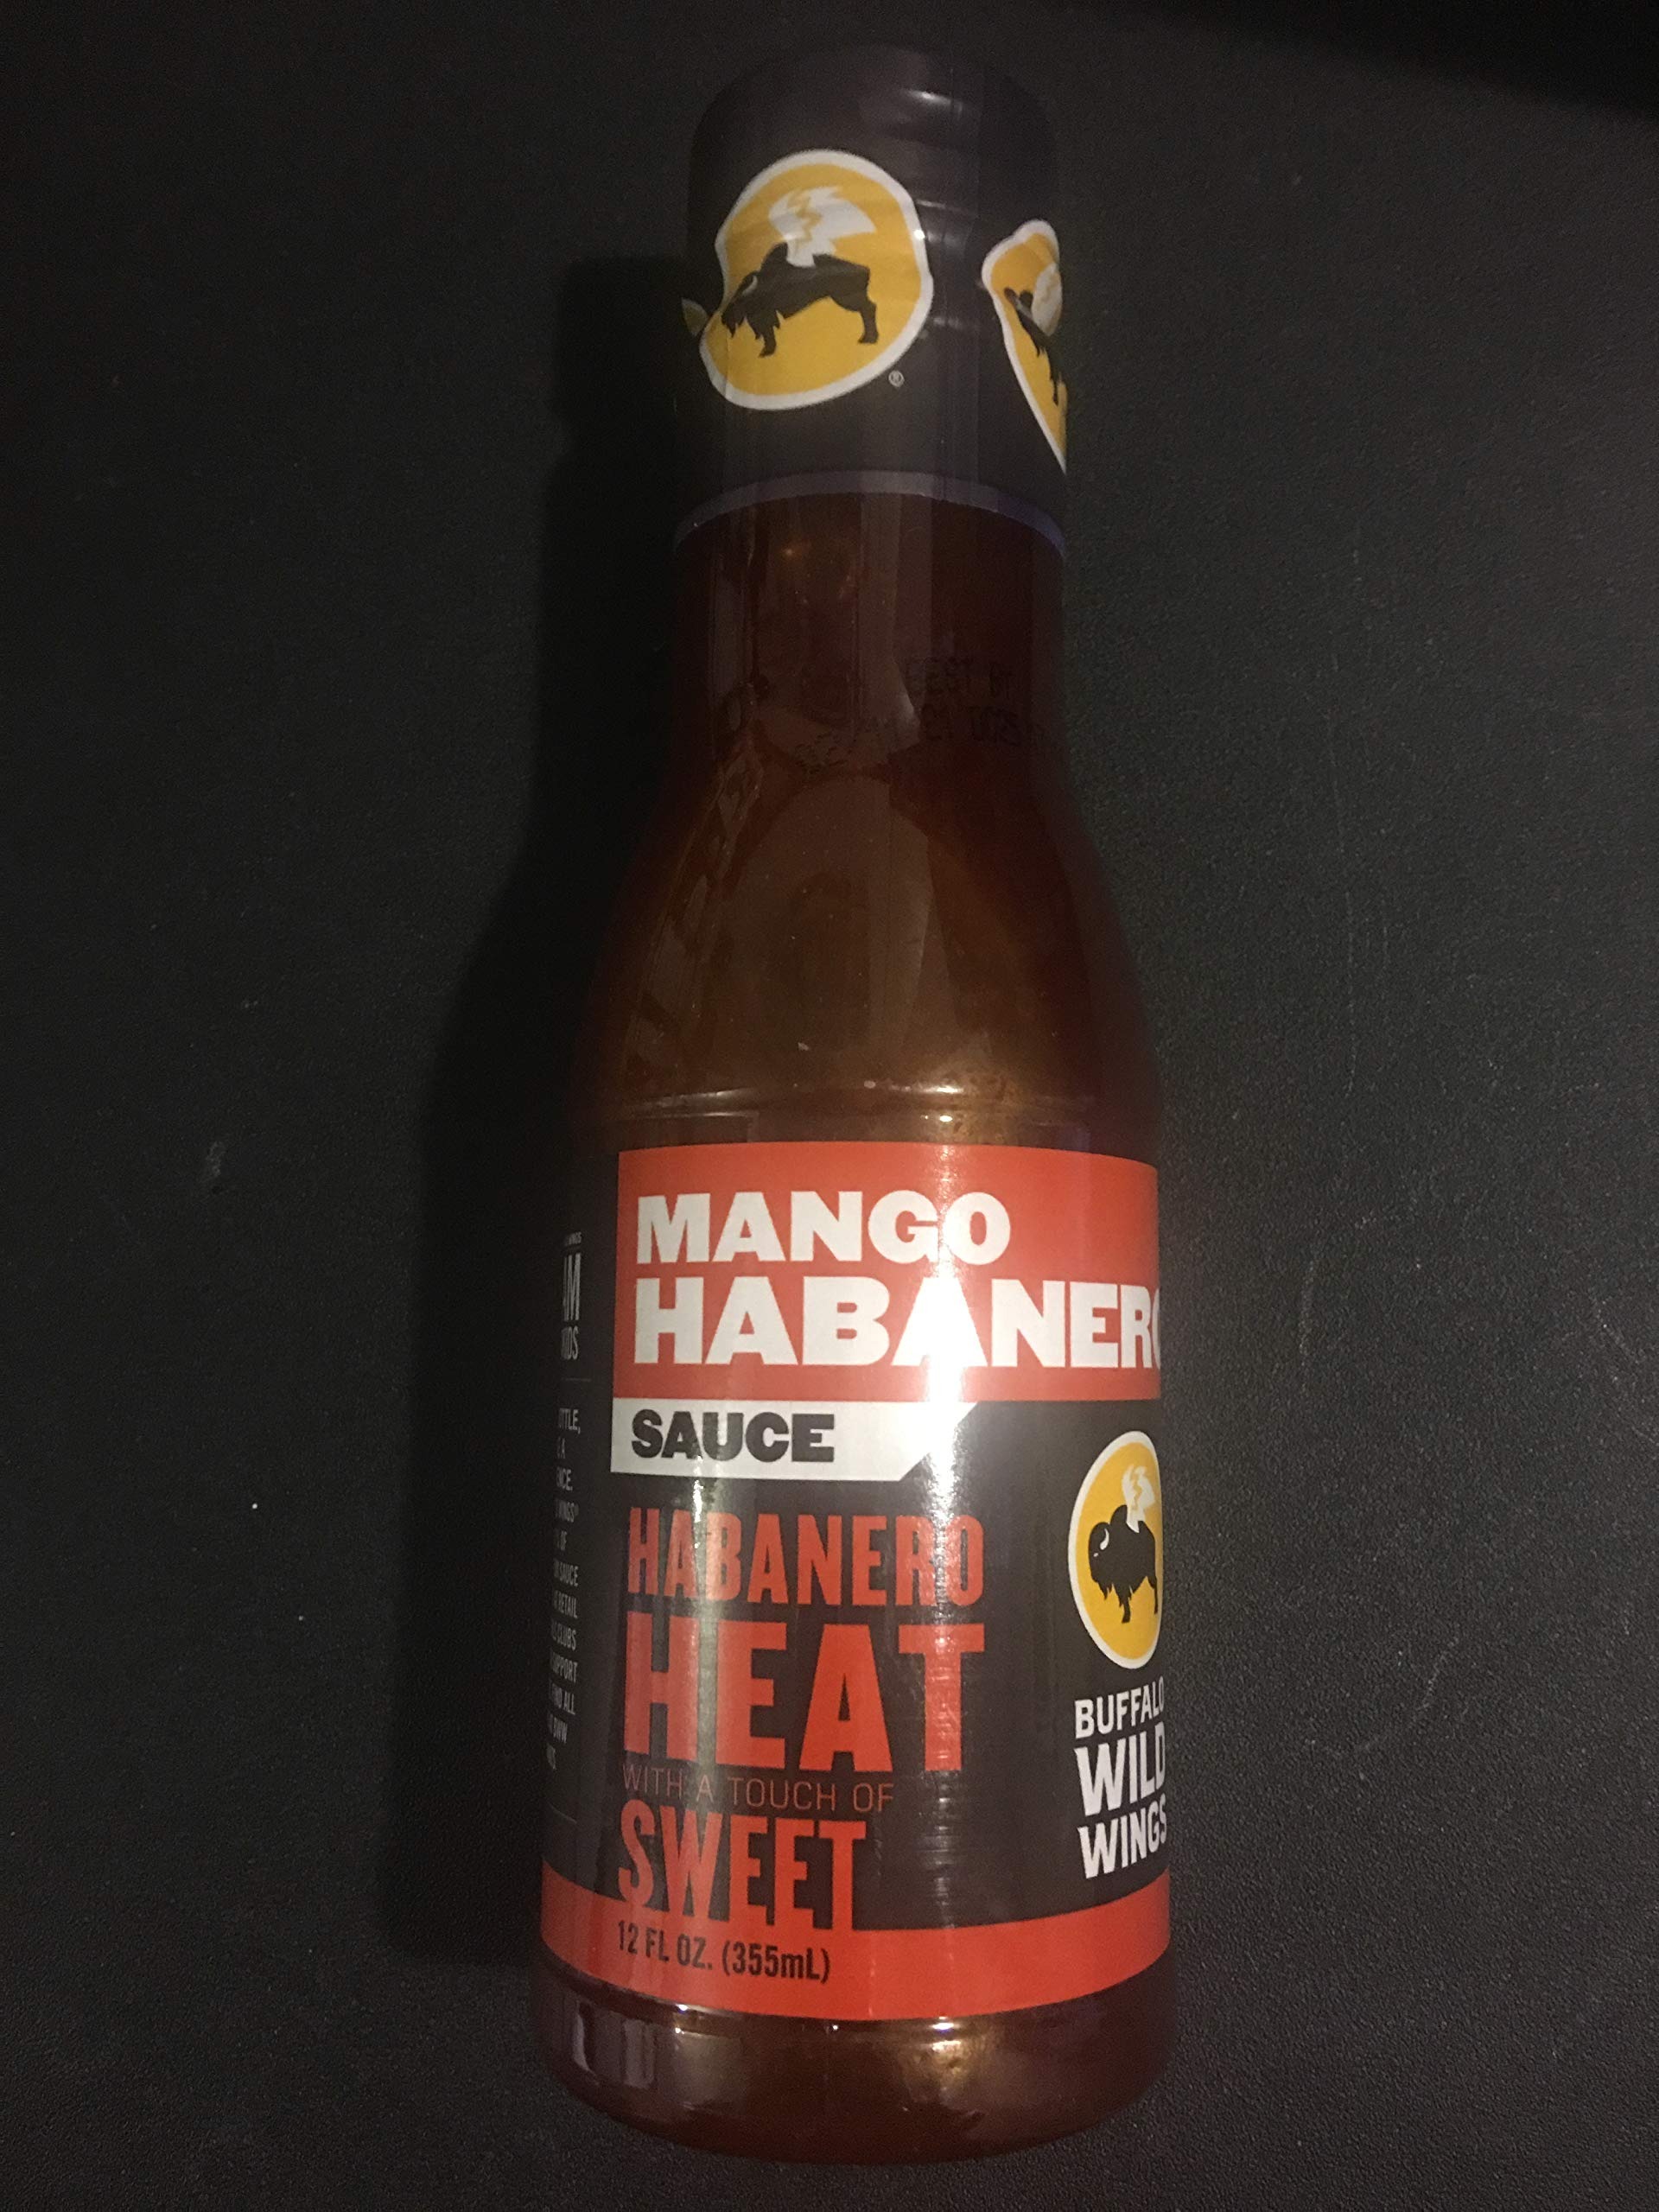
Item Name: Mango Habanero Sauce
Bullet Point: Habanero heat with a touch of sweet
Value: 12.0
Unit: Fl Oz

Price: 3.77